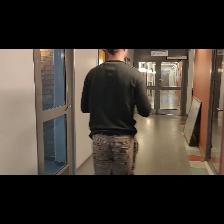
Label: Human